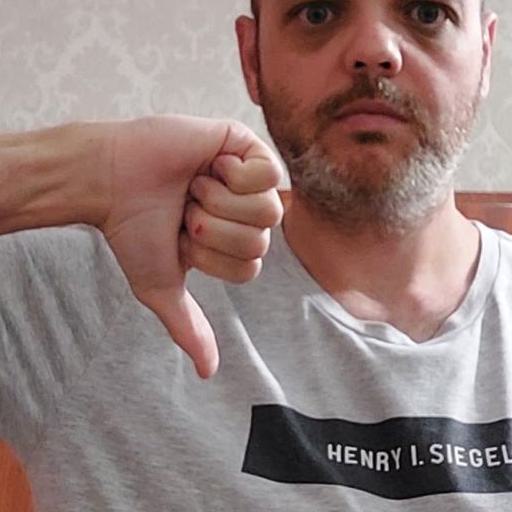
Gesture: dislike